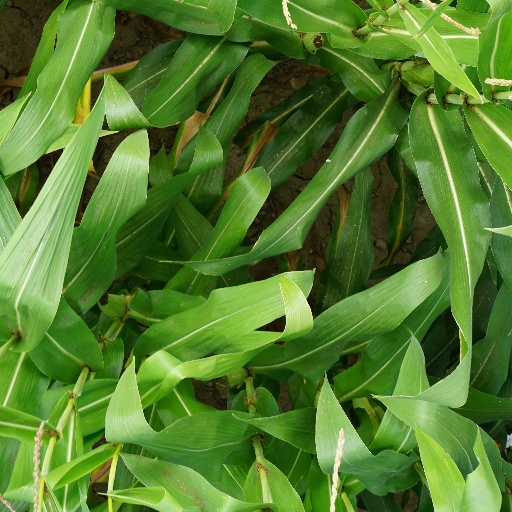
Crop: maize; corn